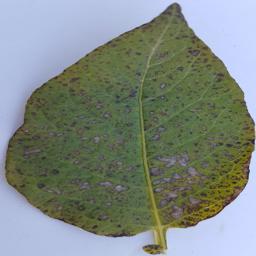
Etiqueta: Tizon_Temprano